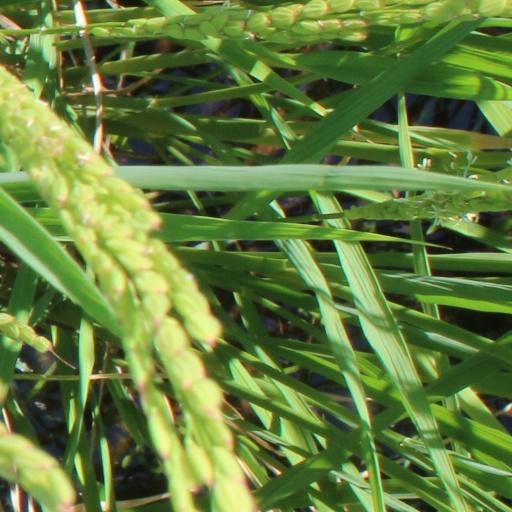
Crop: rice